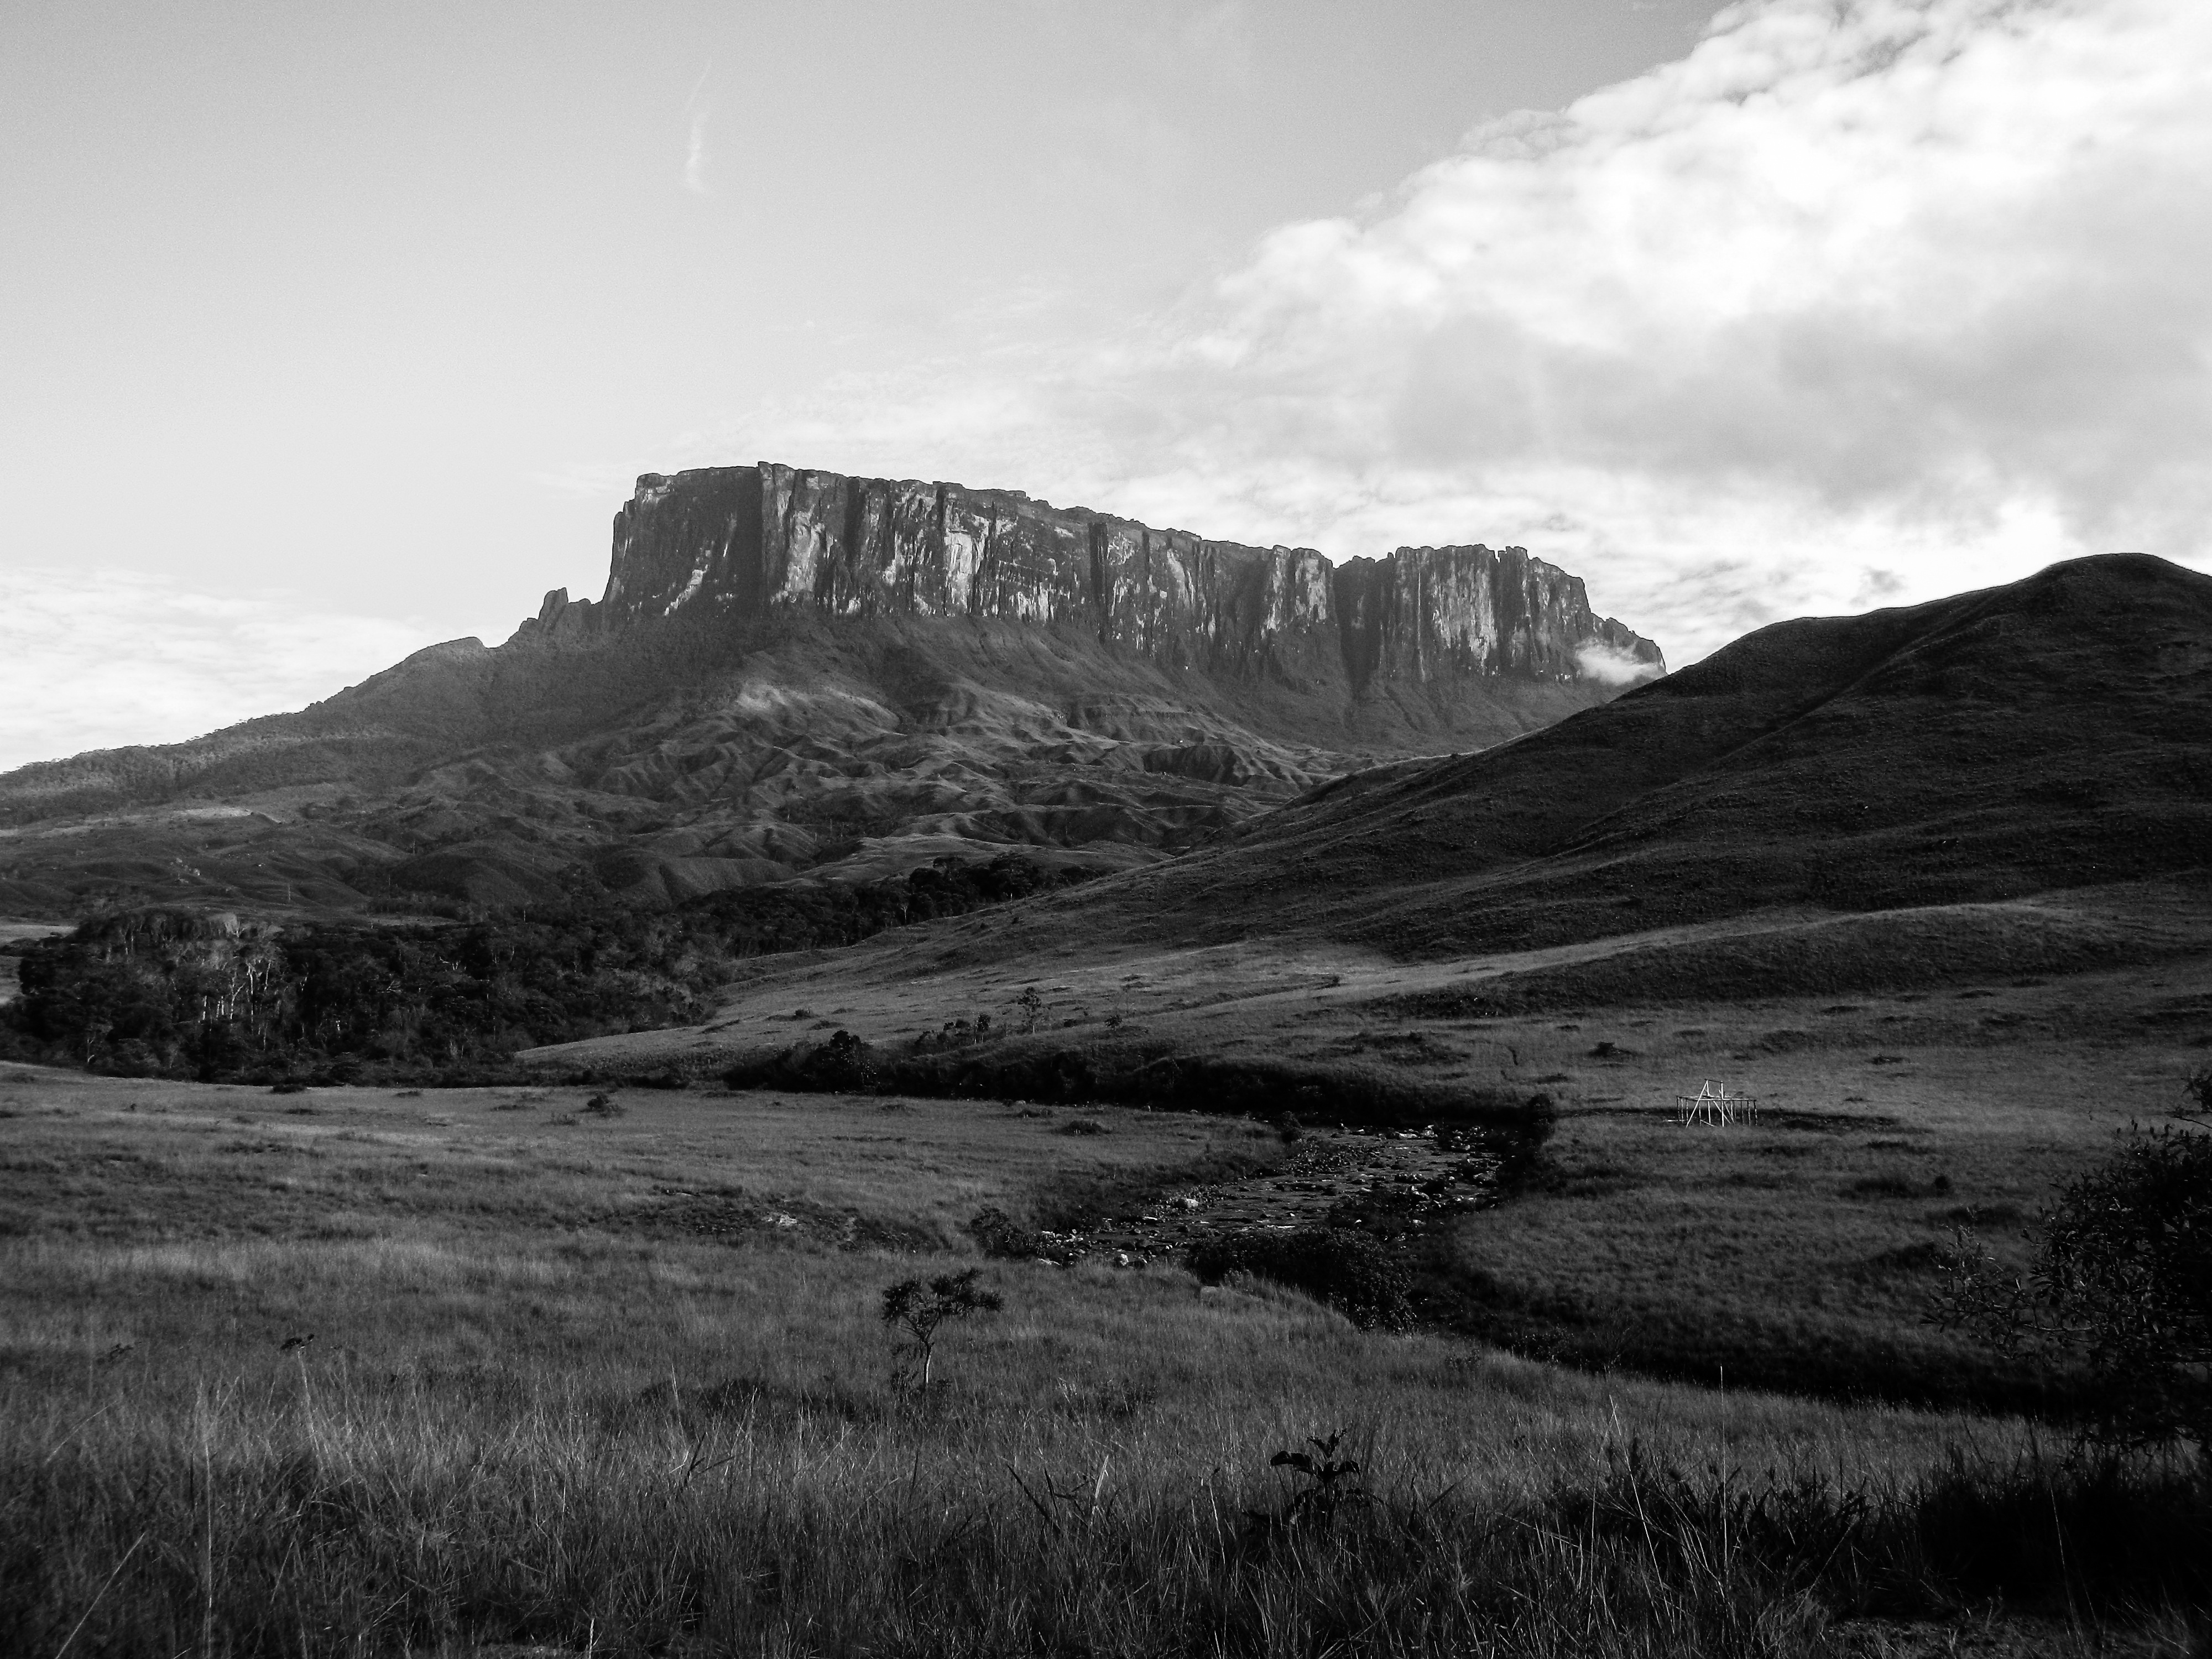
landscape, nature, rock, horizon, wilderness, mountain, cloud, black and white, sun, hill, america, monochrome, highland, terrain, life, energy, prato, mountains, plateau, day, fell, loch, rural area, landform, monochrome photography, natural environment, geographical feature, atmospheric phenomenon, mountainous landforms, the great plains